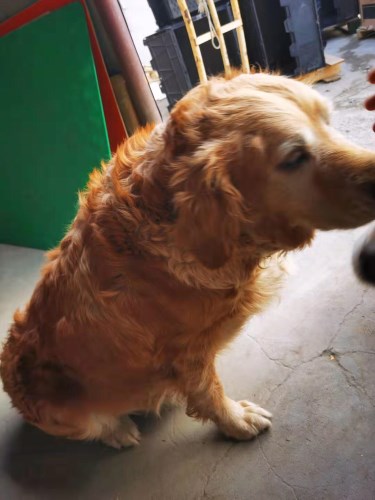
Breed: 5355-n000126-golden_retriever